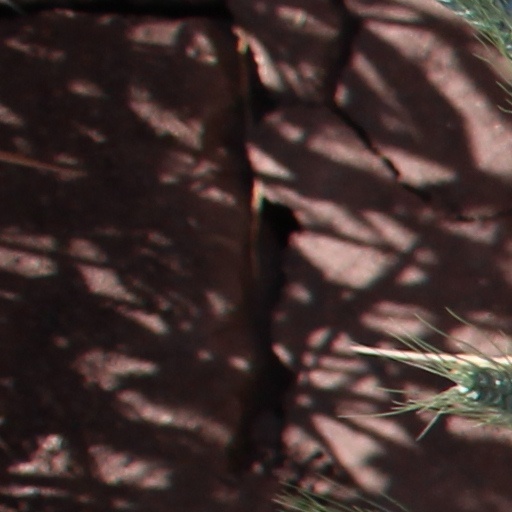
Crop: wheat